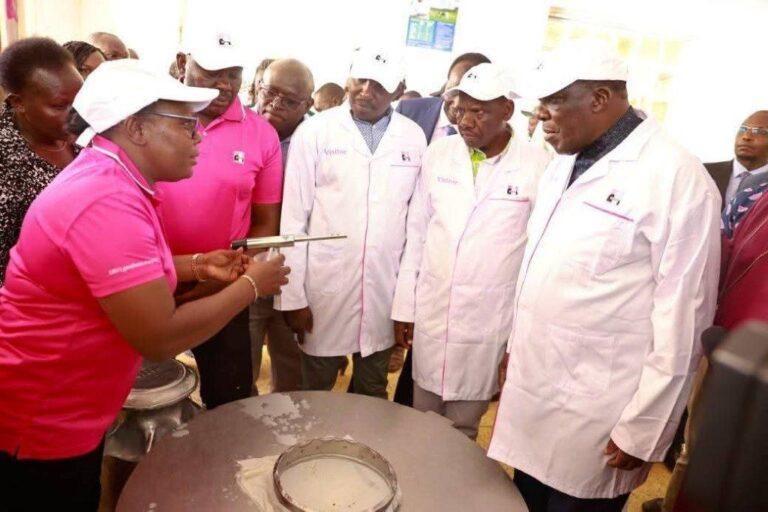
Katika umati huu wa watu, watatu wao wamevalia koti  na kofia ambazo ni rangi  nyeupe. Wawili hao  wamevalia shati za [cs]pink[cs]. Mwanamke mmoja  anaonekana kuwaonyesha jinsi ya kutumia kifaa  hiki.